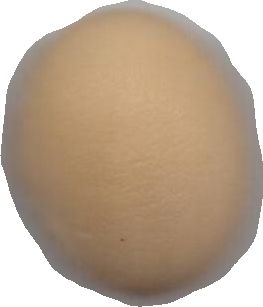
Variety: Grobogan